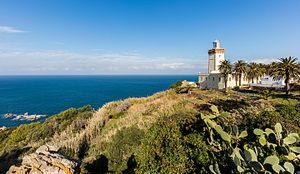
Le phare du Cap Spartel est un phare situé sur le Cap Spartel, au nord-ouest de la ville de Tanger.